Beiyunhexi station

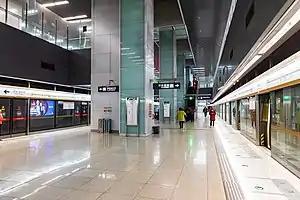
Platform

Beiyunhexi is a station on Line 6 of the Beijing Subway. The construction of this station began on September 20, 2012, and was completed in 2014. This station is located in Tongzhou District, Beijing on the western shore of the Grand Canal.